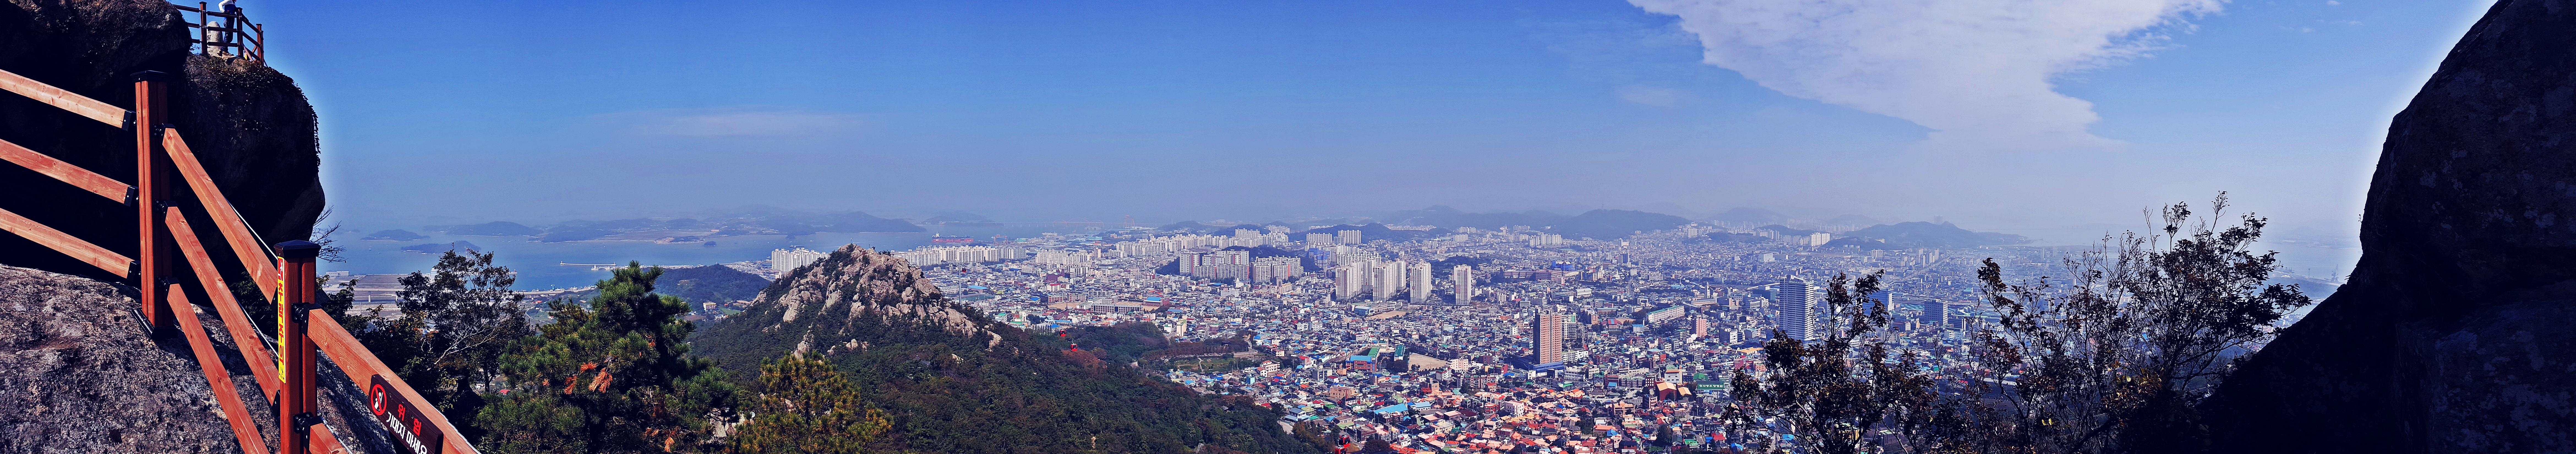
korea, metropolitan area, urban area, cityscape, city, sky, metropolis, daytime, skyline, human settlement, landmark, panorama, downtown, photography, horizon, skyscraper, tower block, bird's eye view, mountain range, cloud, hill, landscape, suburb, architecture, residential area, building, mountain, aerial photography, hill station, tourism